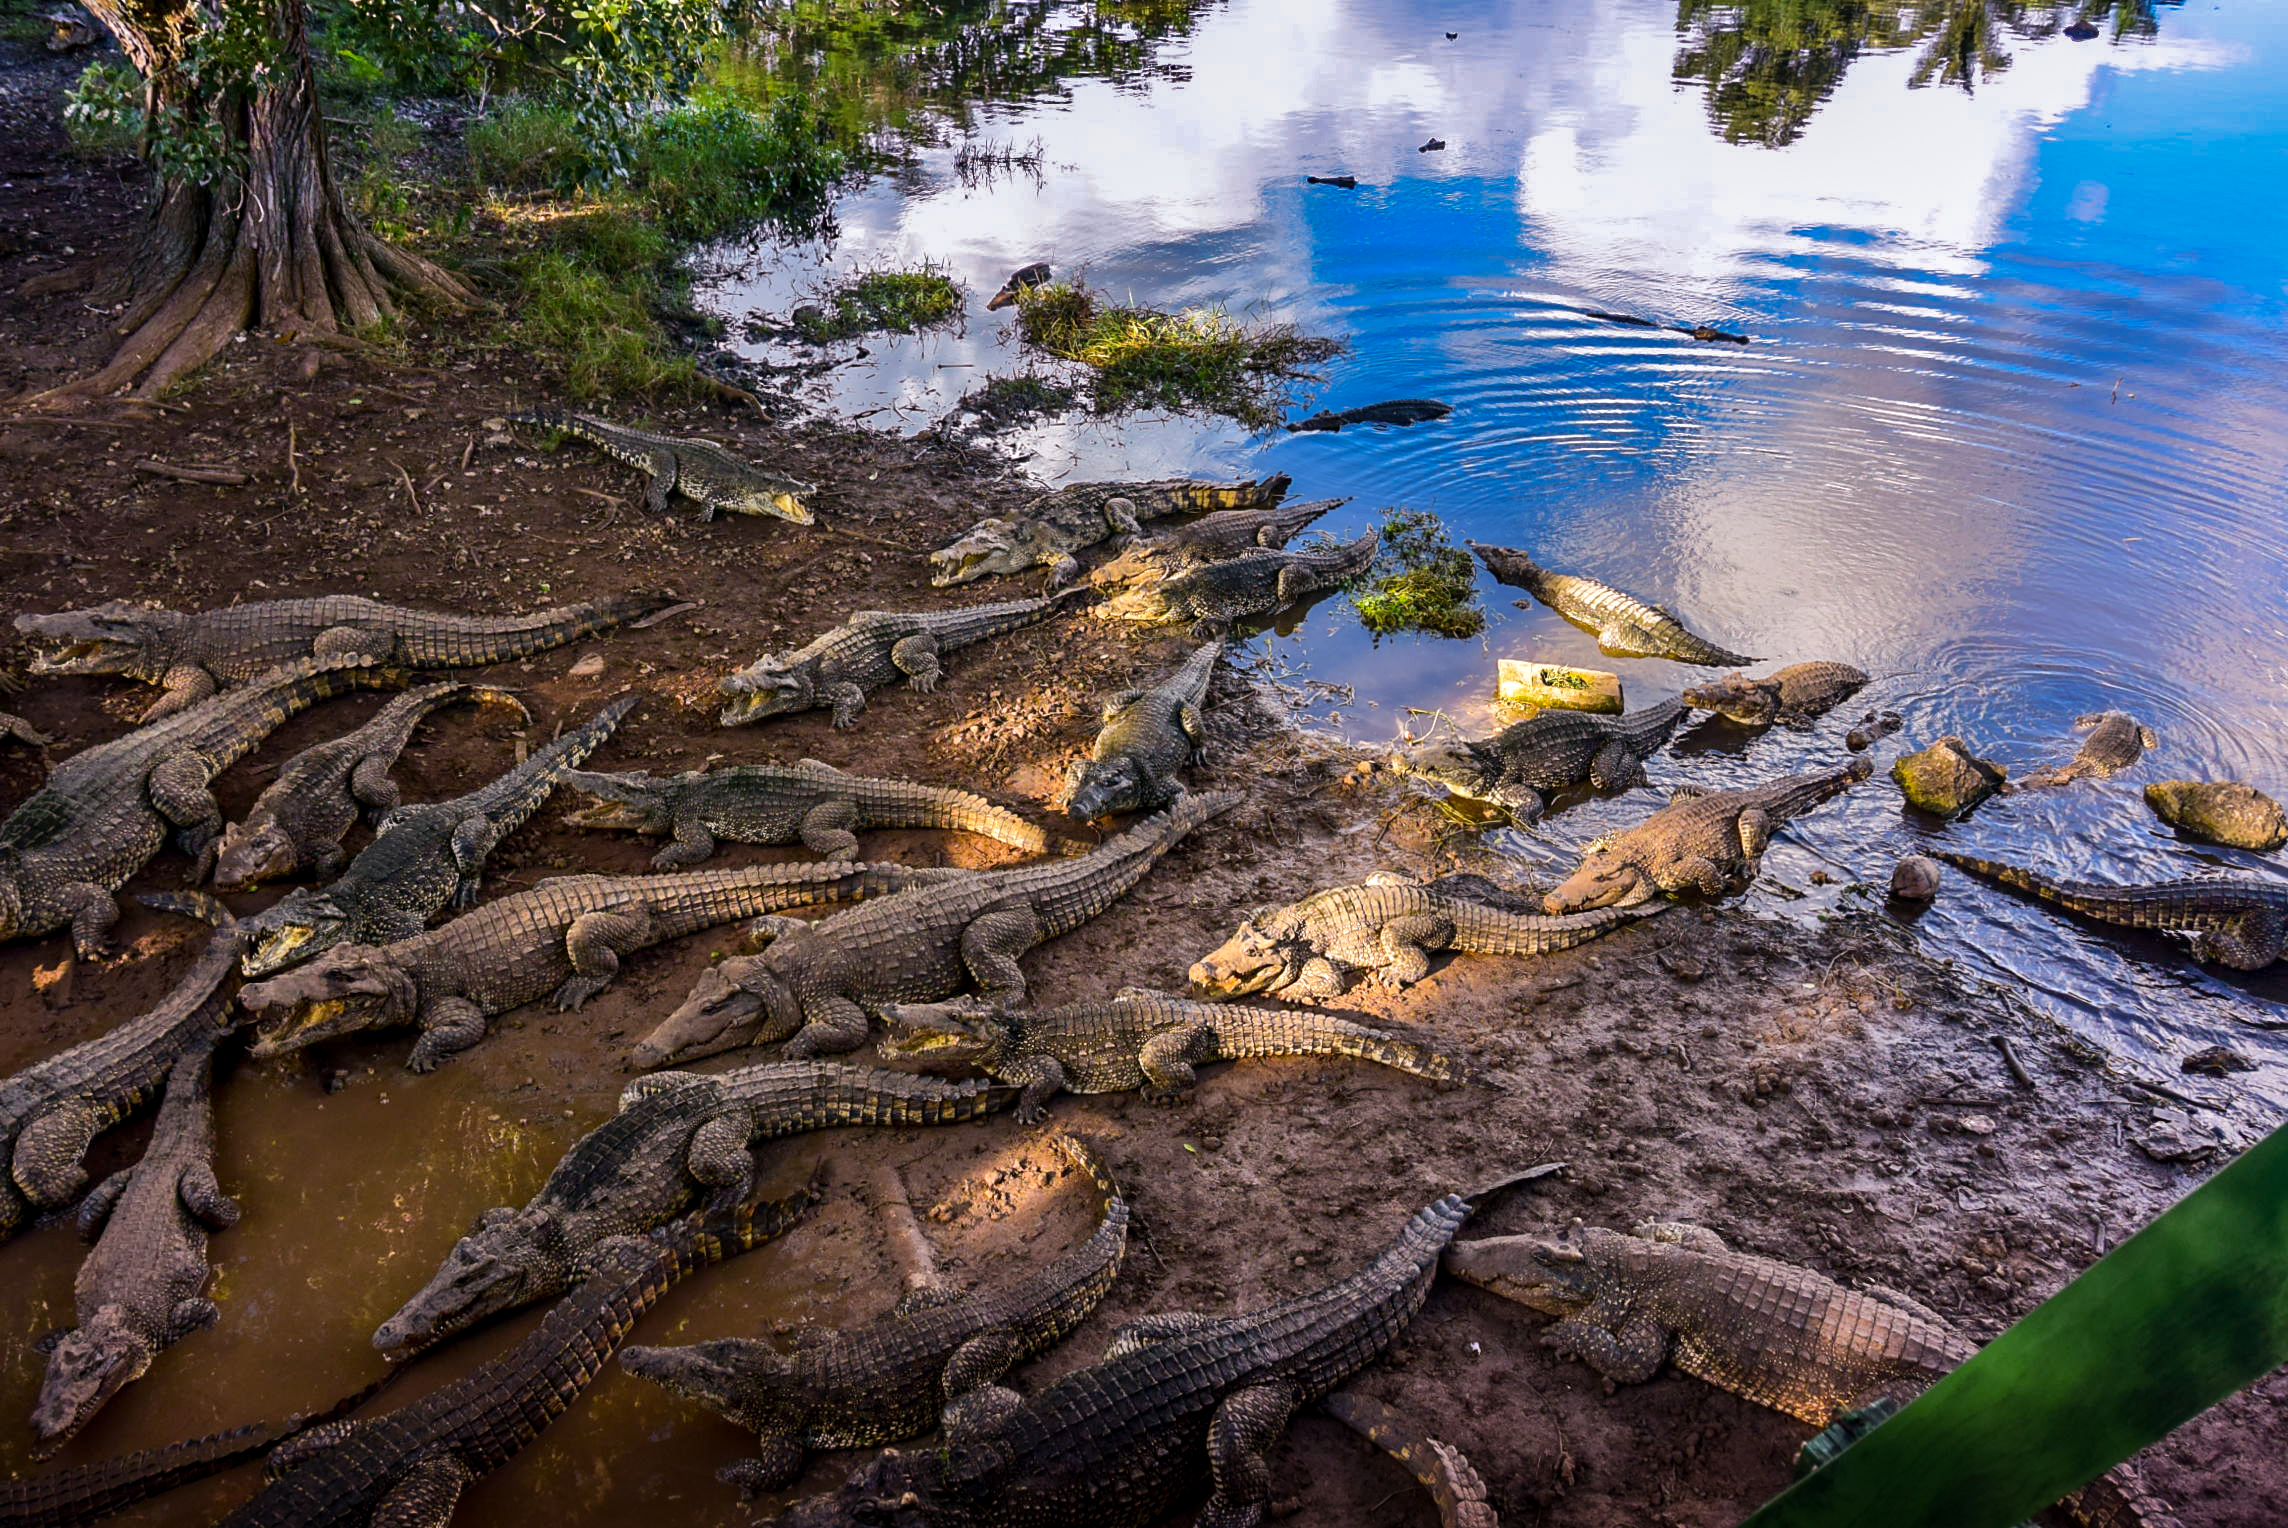
sea, coast, tree, water, nature, rock, wilderness, farm, leaf, shore, animal, river, travel, pond, wildlife, stream, reflection, tropical, autumn, peninsula, reptile, crocodile, alligator, cuba, wetland, del, laguna, caribbean, guama, matanzas, zapata, tesoro